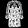
Label: Dress